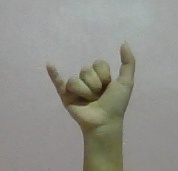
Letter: ya